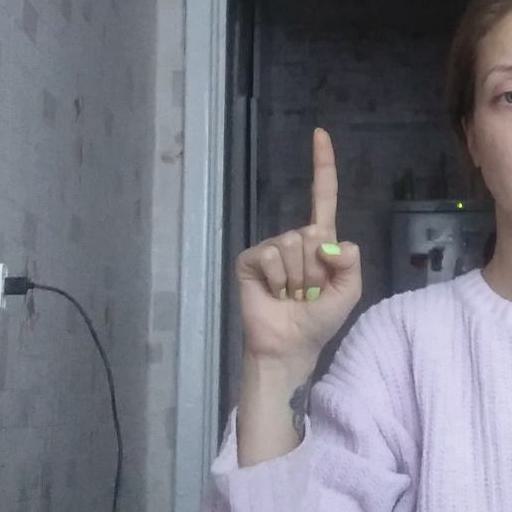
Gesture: one